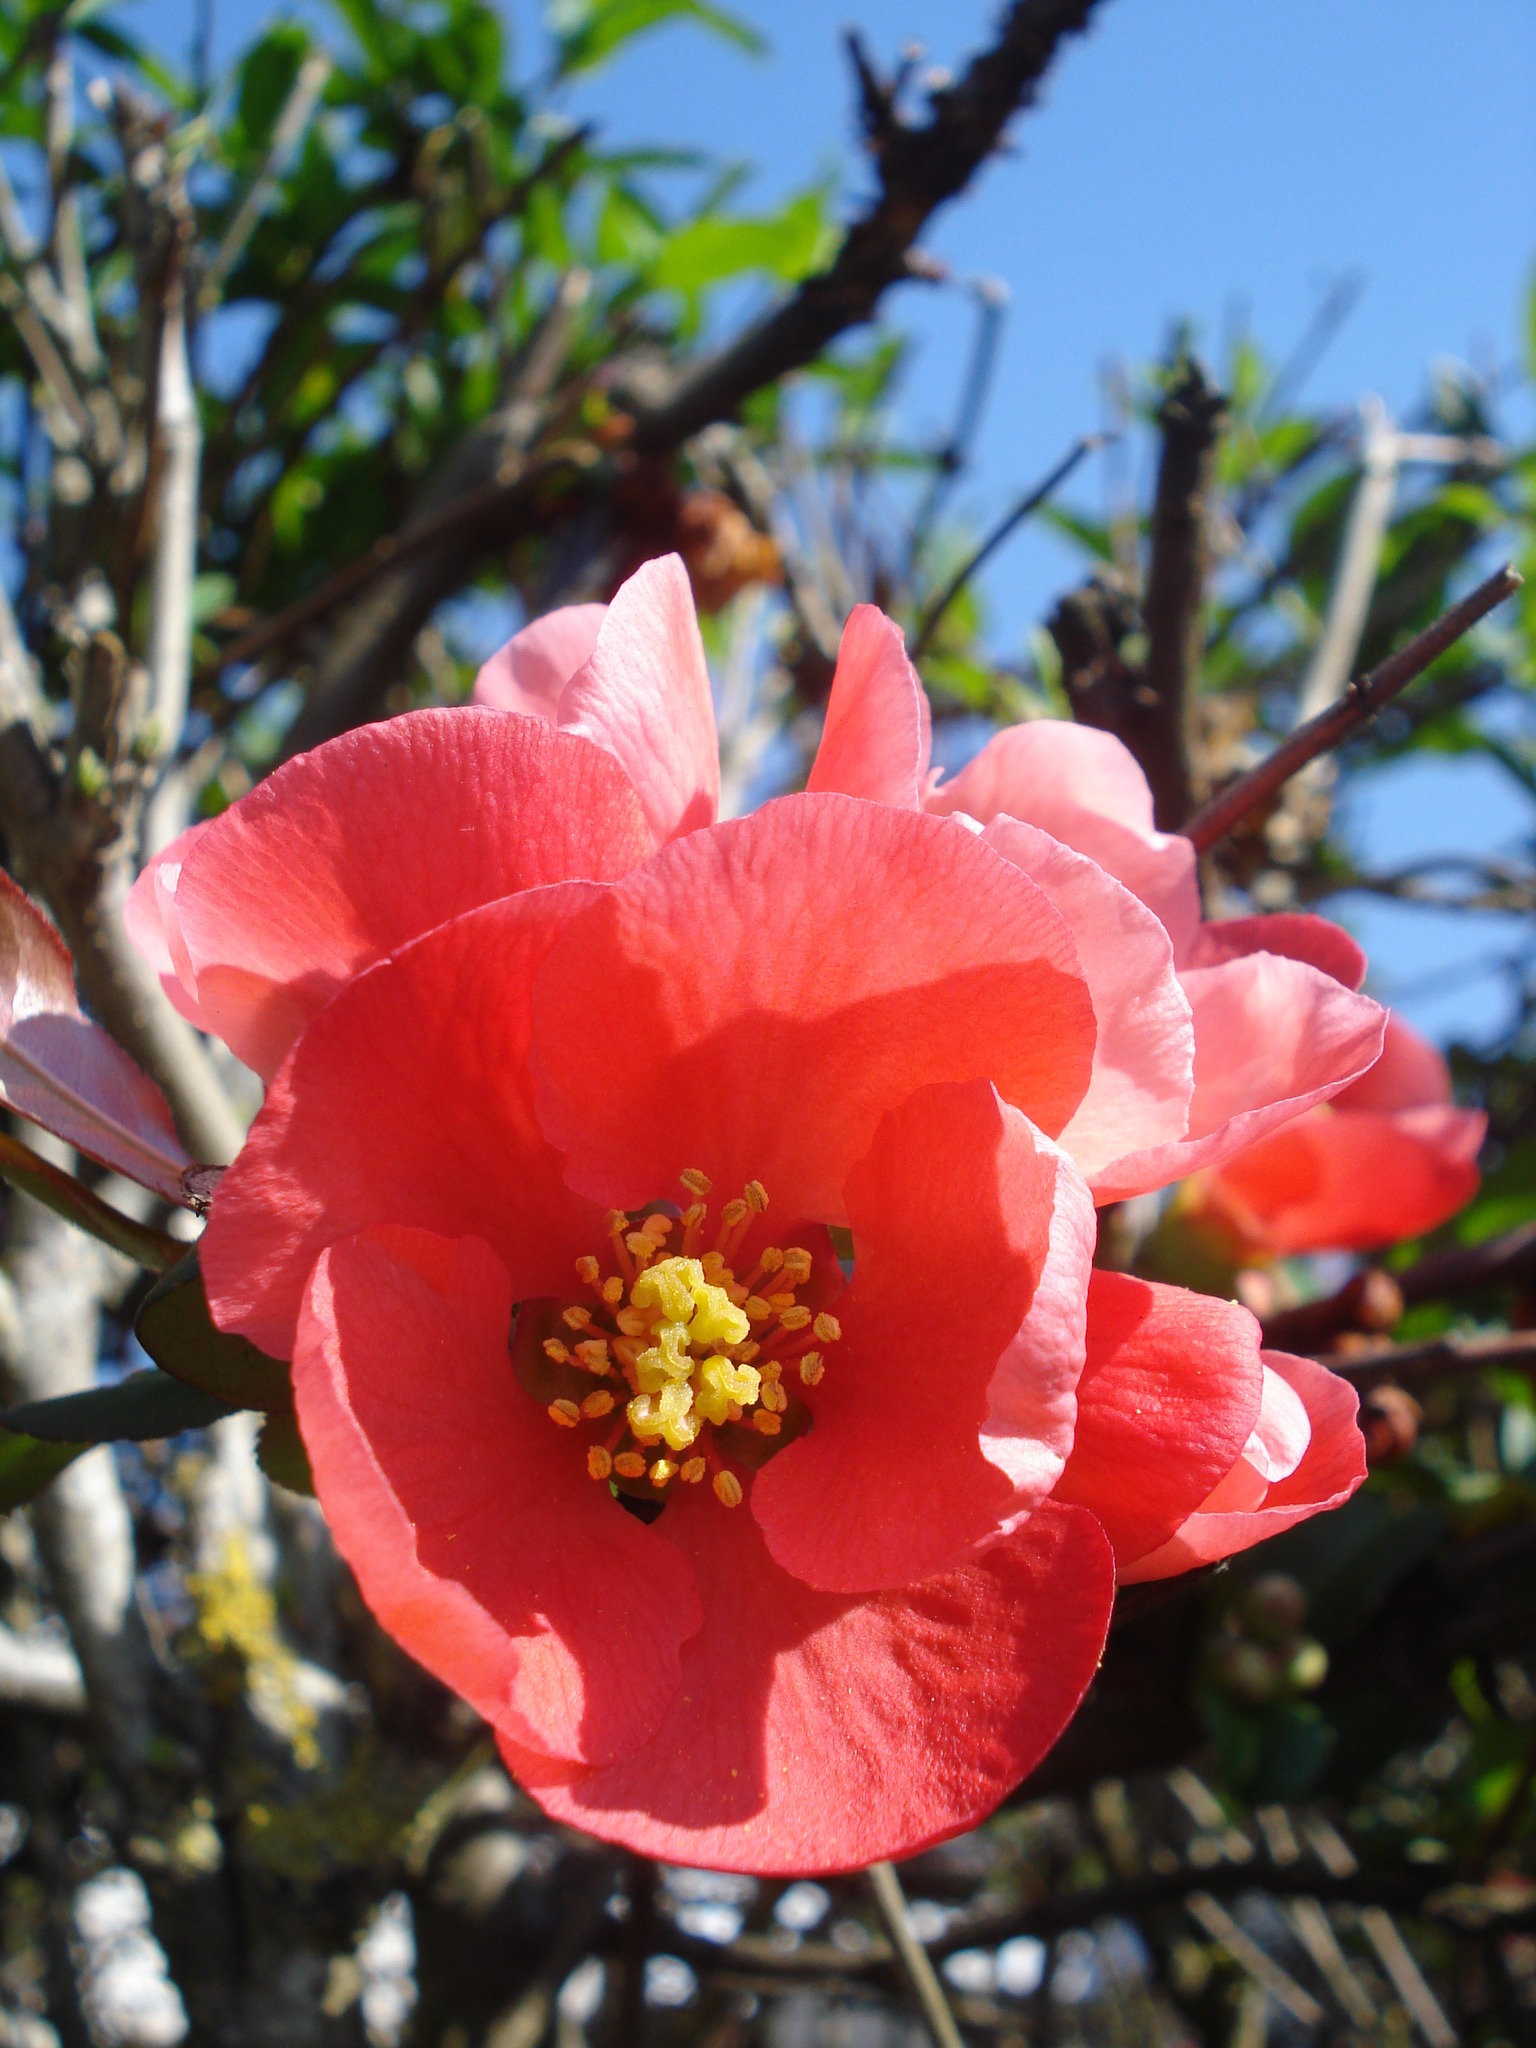
blossom, plant, flower, petal, summer, red, botany, flora, shrub, flowering, camellia, theaceae, flowering plant, land plant, camellia sasanqua, japanese camellia